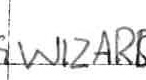
Label: Wizards